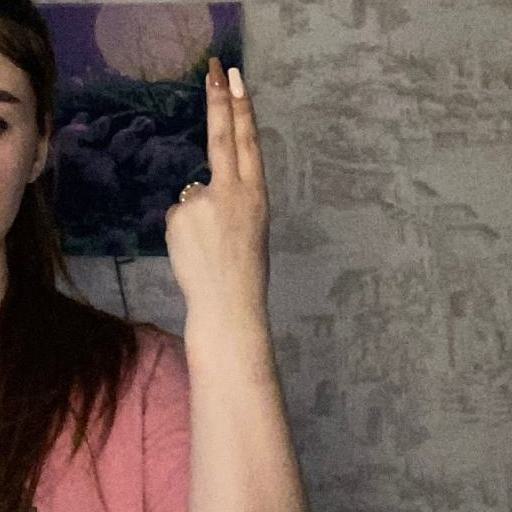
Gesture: two_up_inverted